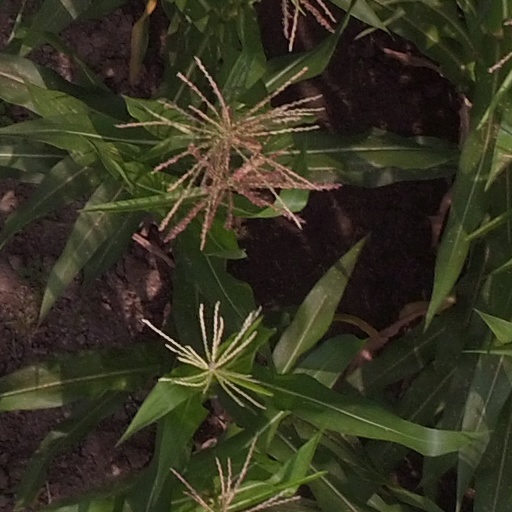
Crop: maize; corn